He Was Cool

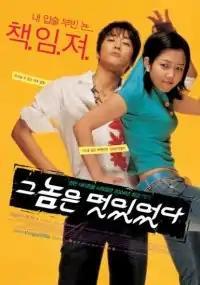
"He Was Cool" poster

He Was Cool is a 2004 South Korean film based on the same-titled 2001 web novel written by Guiyeoni. The film was released in South Korean cinemas on July 23, 2004, and was the 35th most attended film of the year with 800,000 admissions.